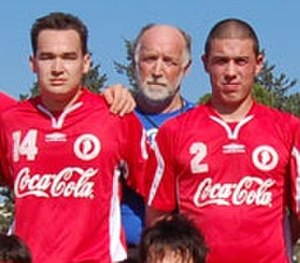
Jens Tang Olesen
Jens Tang Olesen er en dansk fodboldtræner, der i en periode var landstræner for Grønland. Han er desuden ansvarlig for træneruddannelsen på Færøerne. Han har tidligere arbejdet på Nordjyllands Idrætsefterskole Stidsholt som træner.